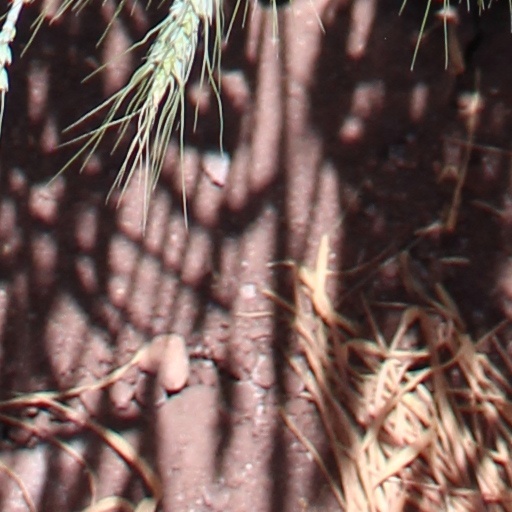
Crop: wheat